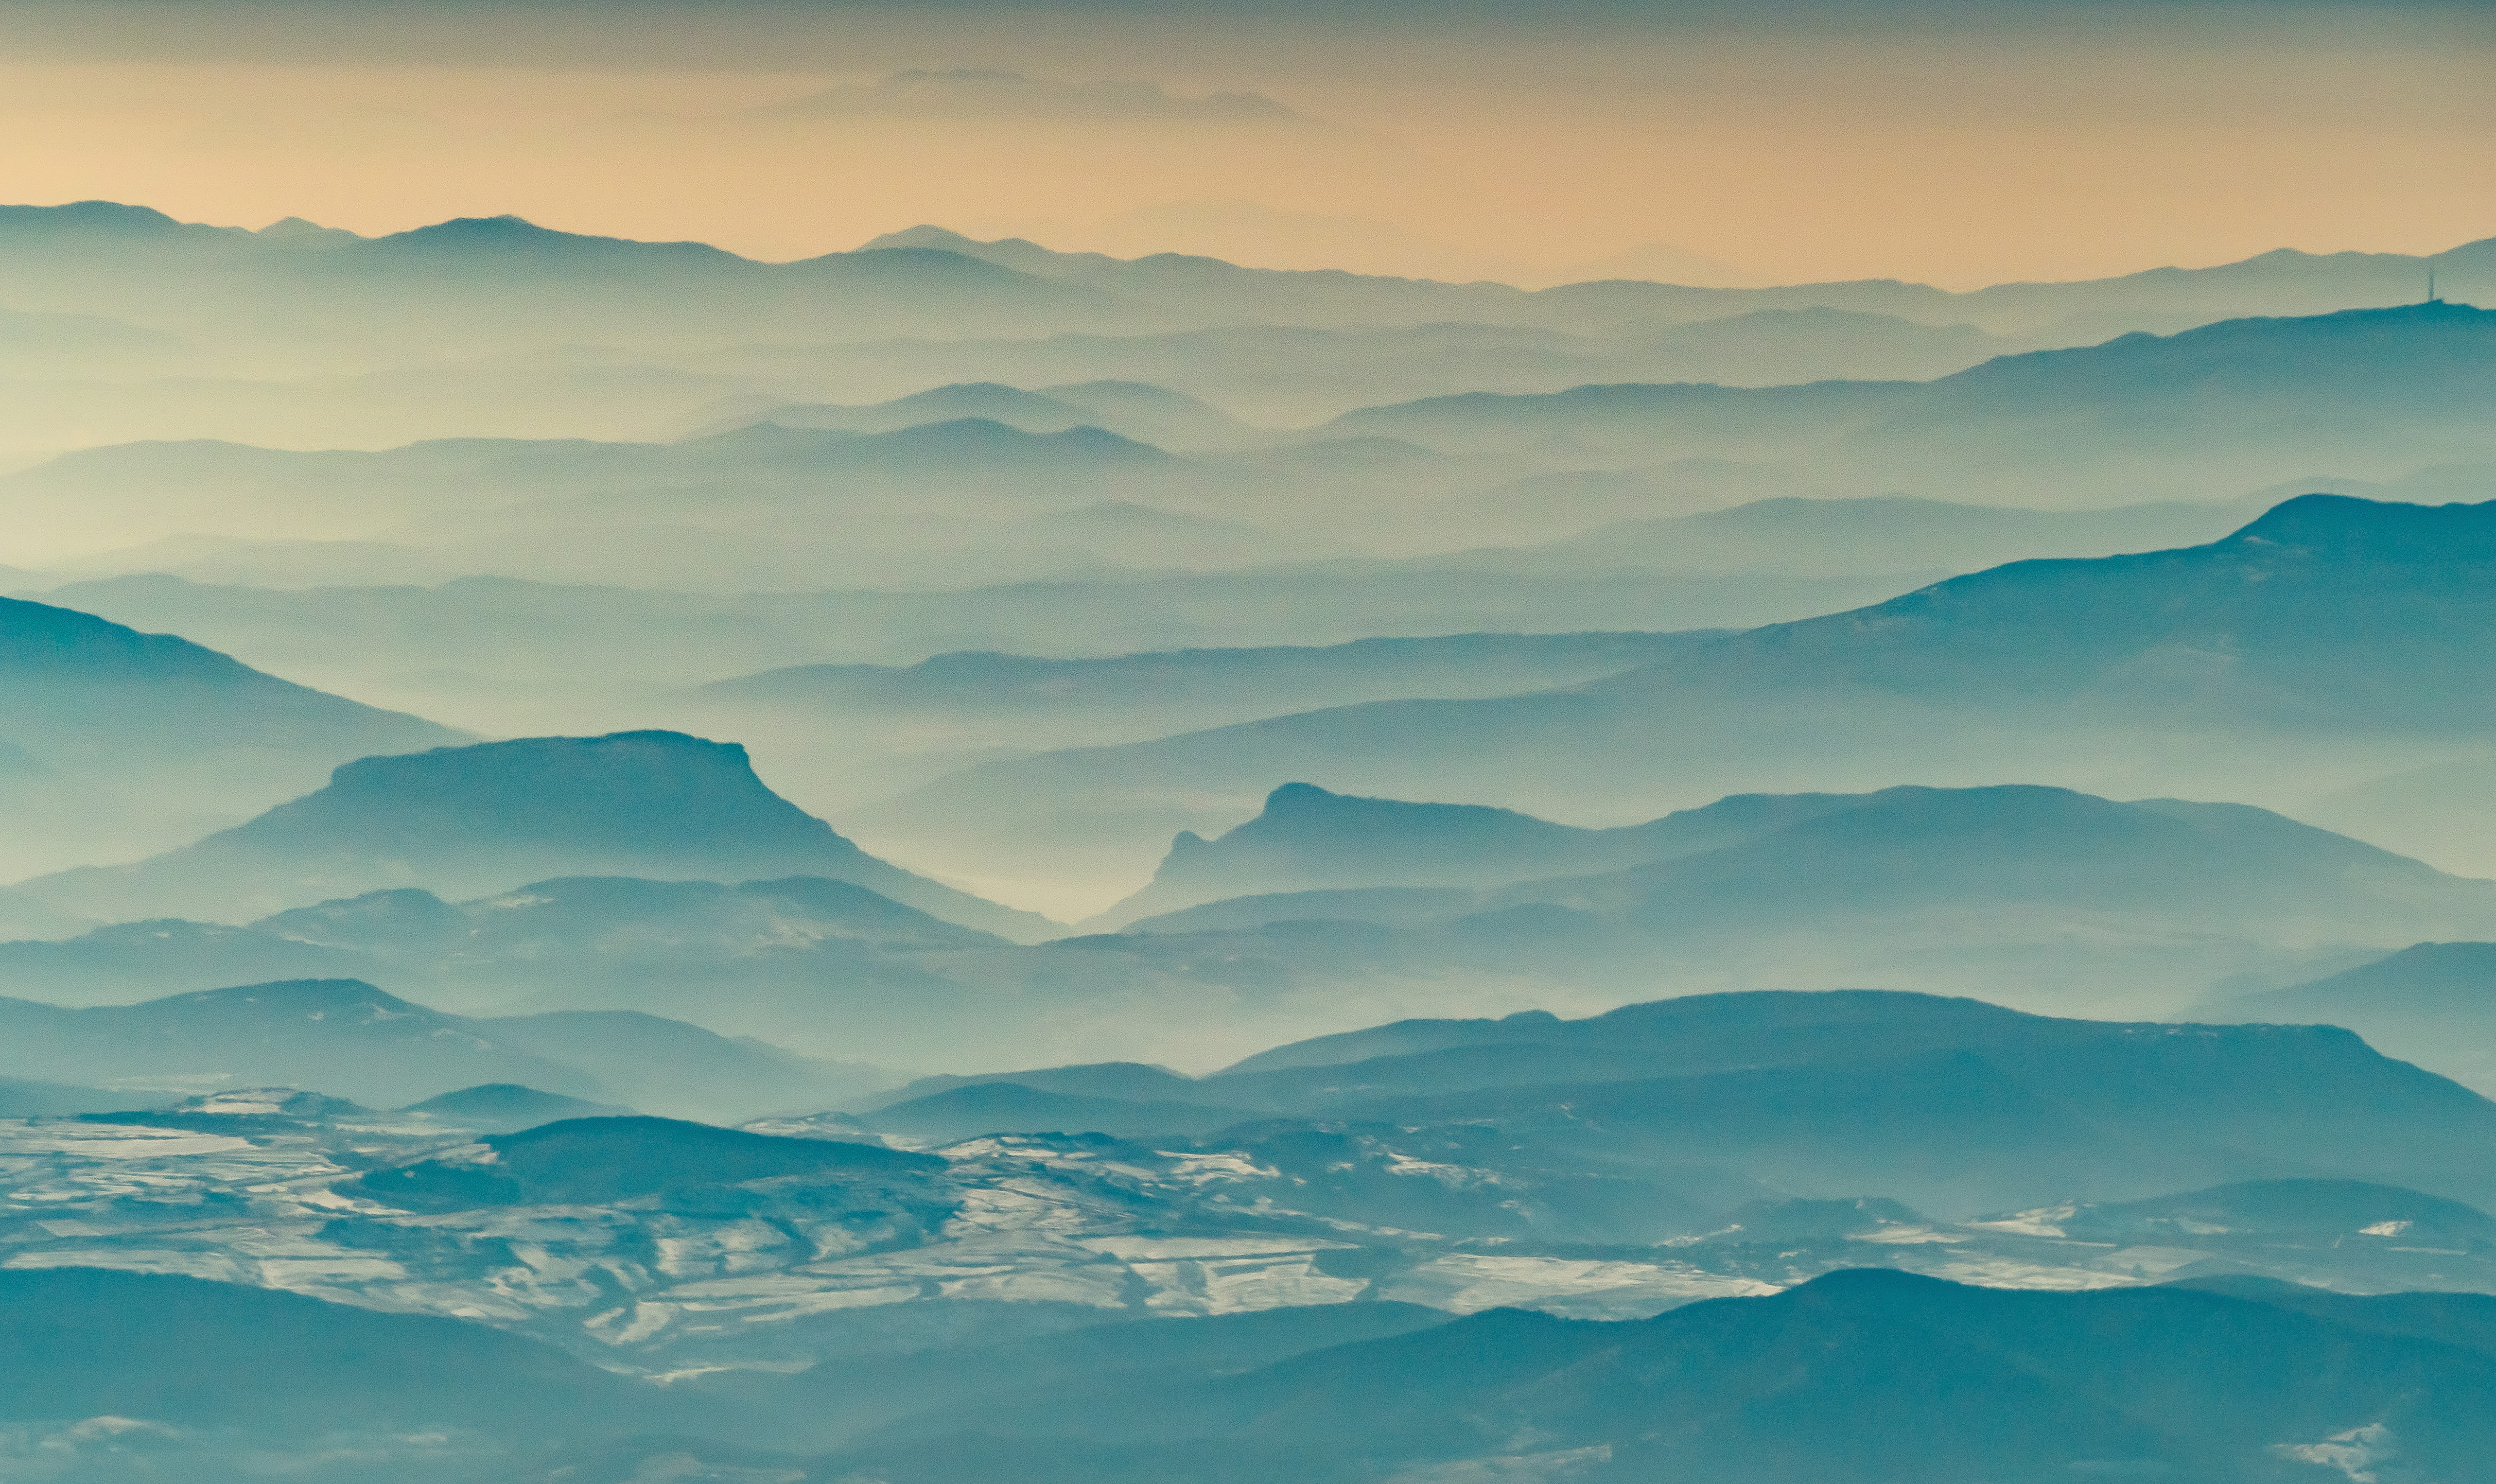
valley, fog, mountains, sky, mountainous landforms, mountain, blue, nature, atmospheric phenomenon, mountain range, cloud, atmosphere, horizon, morning, natural landscape, hill, ridge, daytime, highland, mist, calm, hill station, alps, landscape, fell, mount scenery, evening, summit, massif, sunlight, haze, dawn, plain, watercolor paint, grassland, meteorological phenomenon, sunrise, world, cumulus